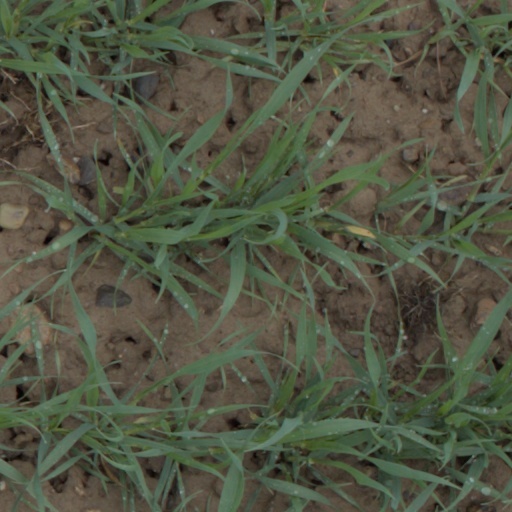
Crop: wheat